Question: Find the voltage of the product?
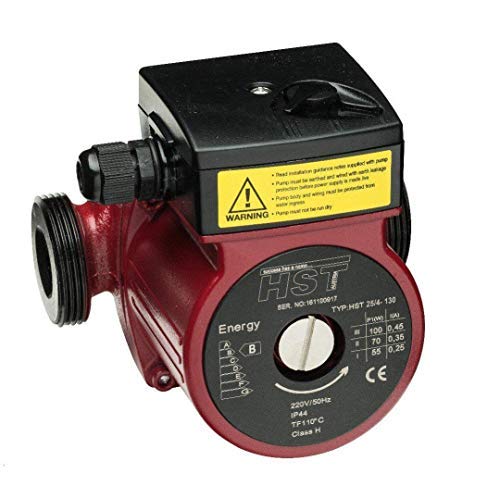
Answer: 220.0 volt